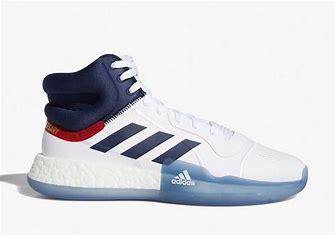
Brand: Adidas
Model: Marquee Boost